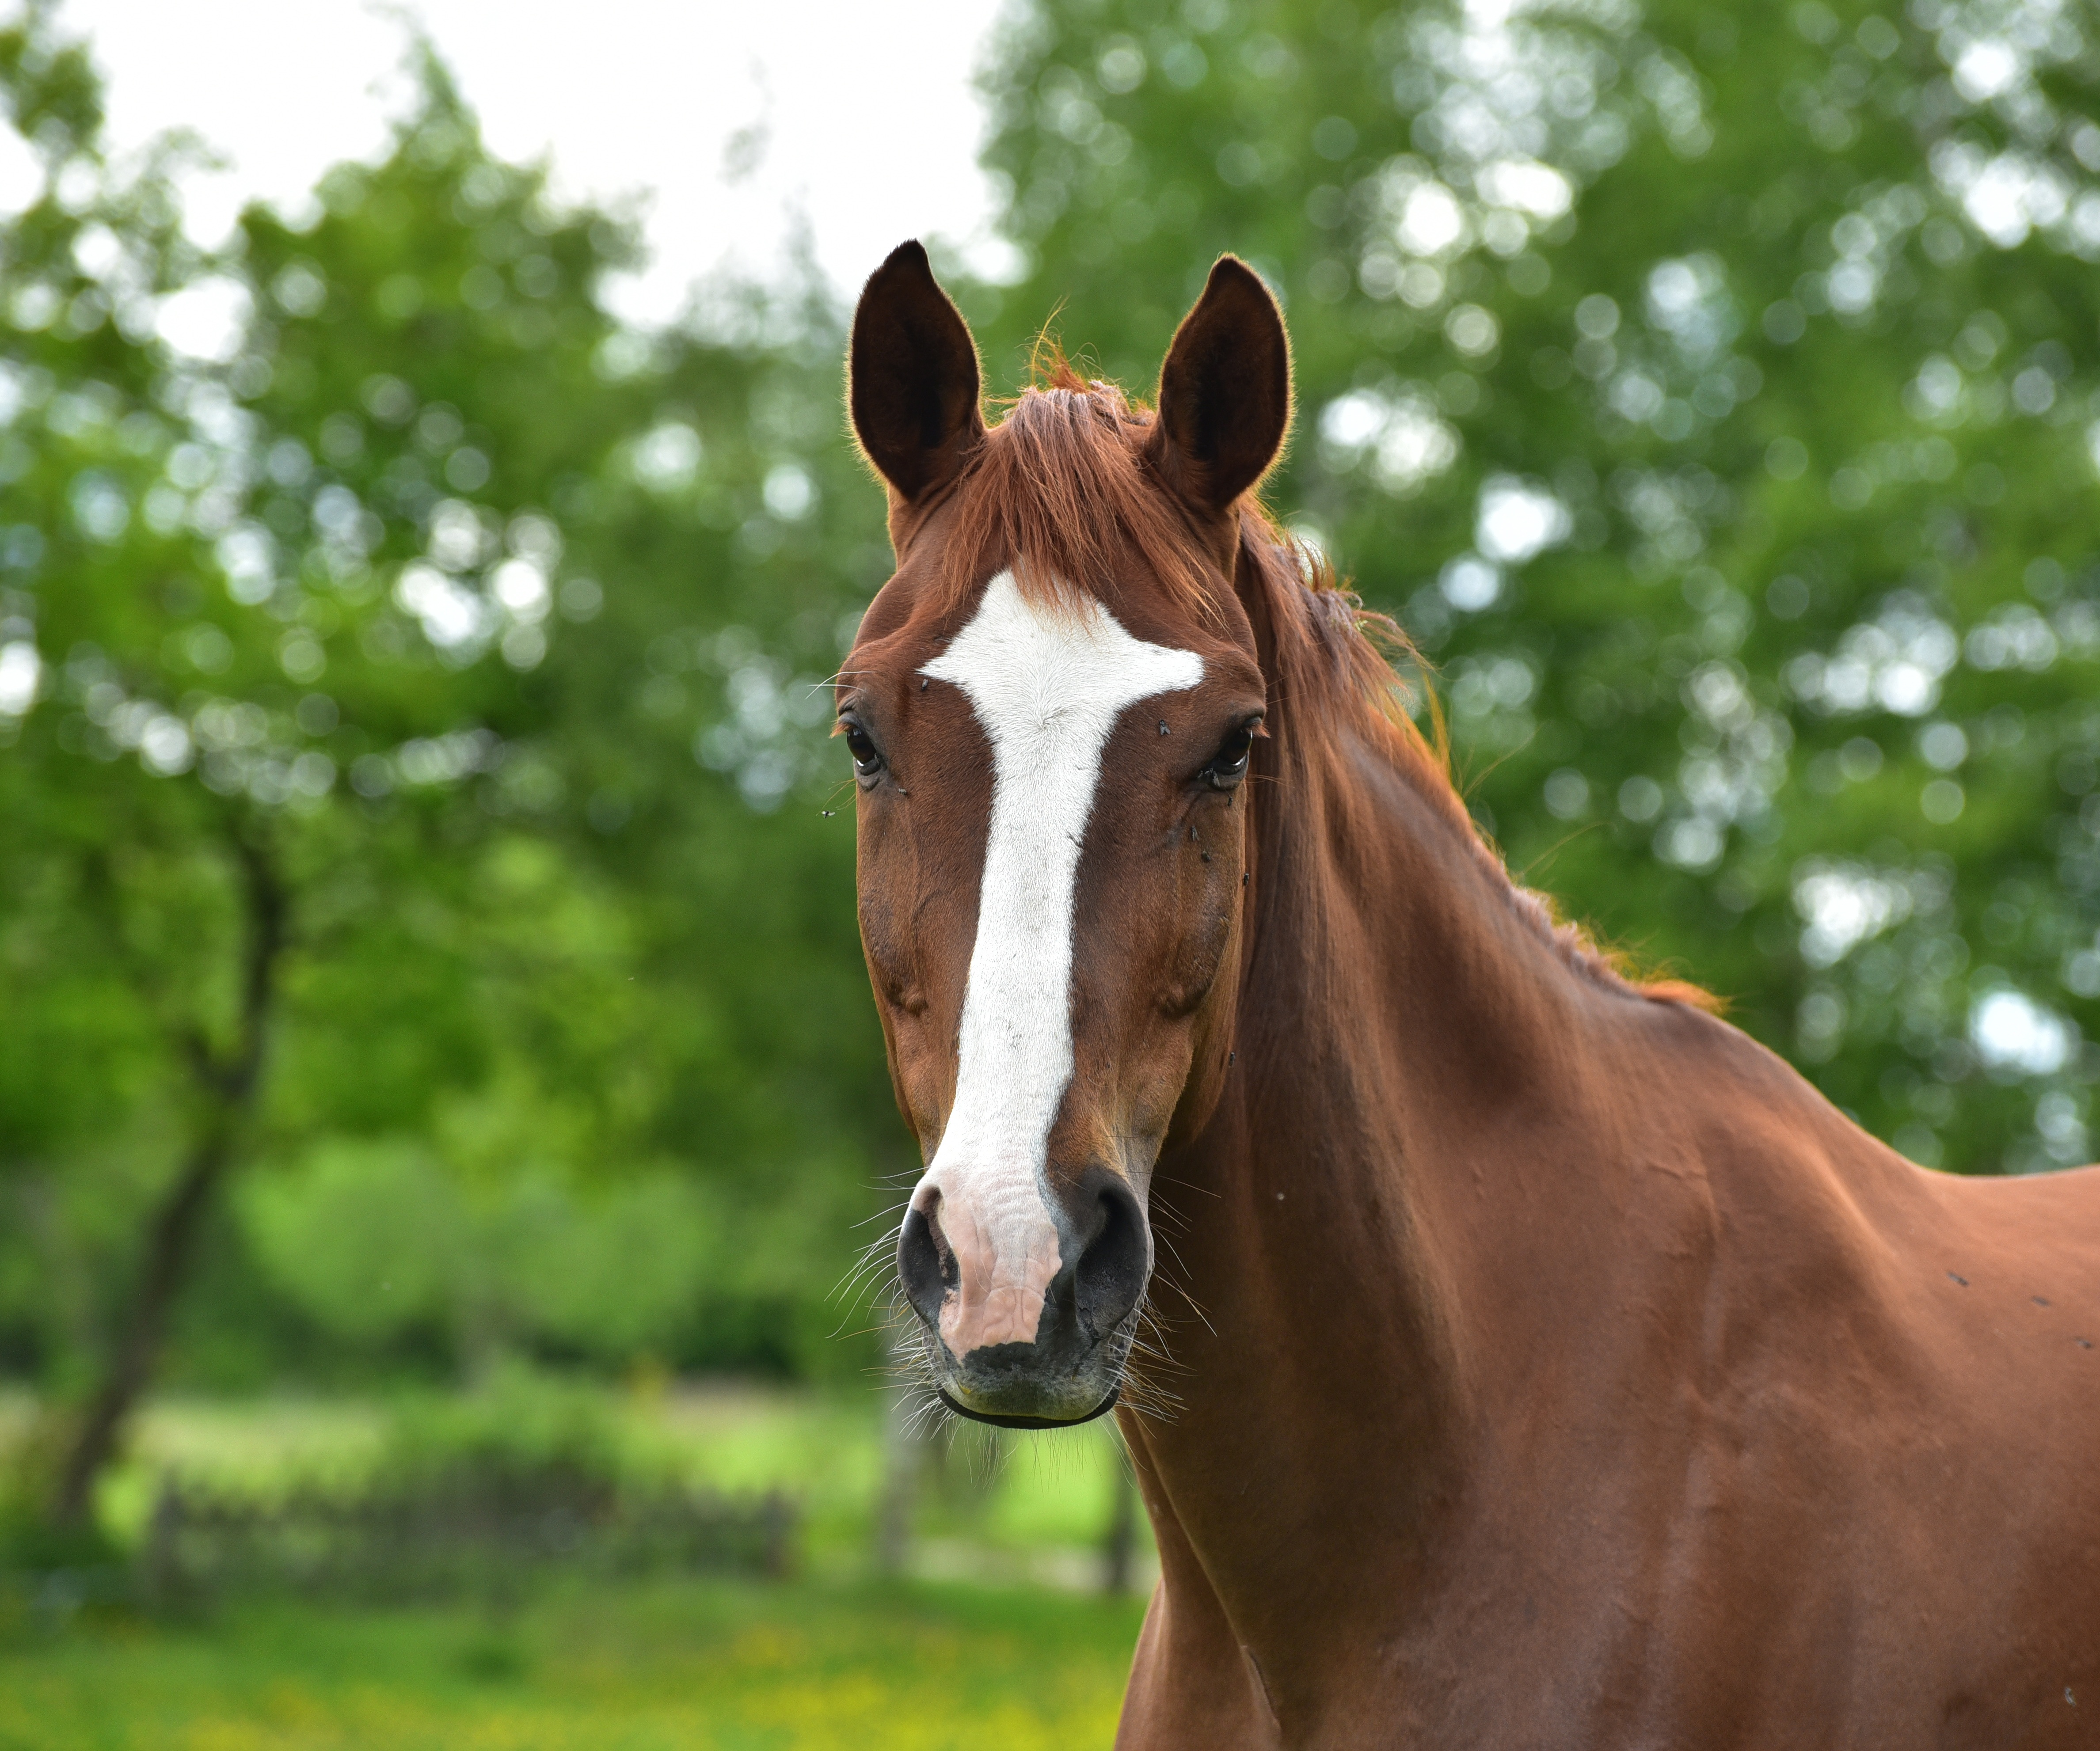
nature, grass, meadow, animal, fur, pasture, horse, brown, mammal, stallion, mane, fauna, bridle, vertebrate, mare, foal, horse head, gentle, section, colt, pack animal, horse like mammal, mustang horse